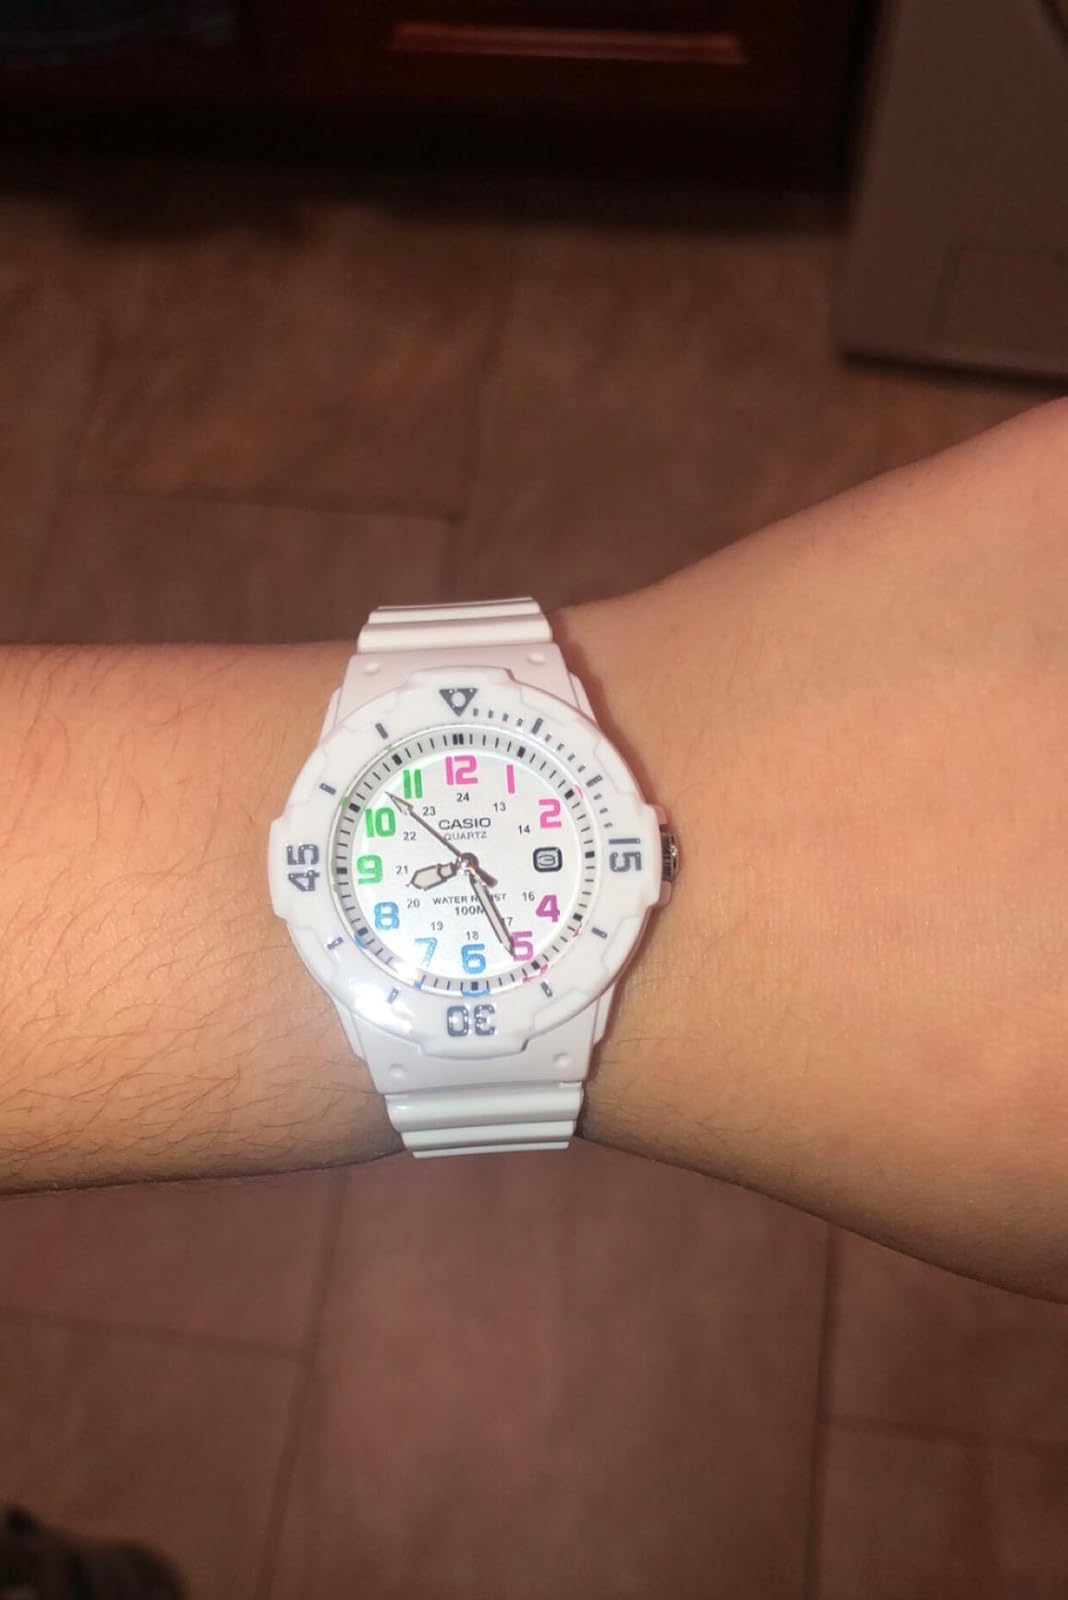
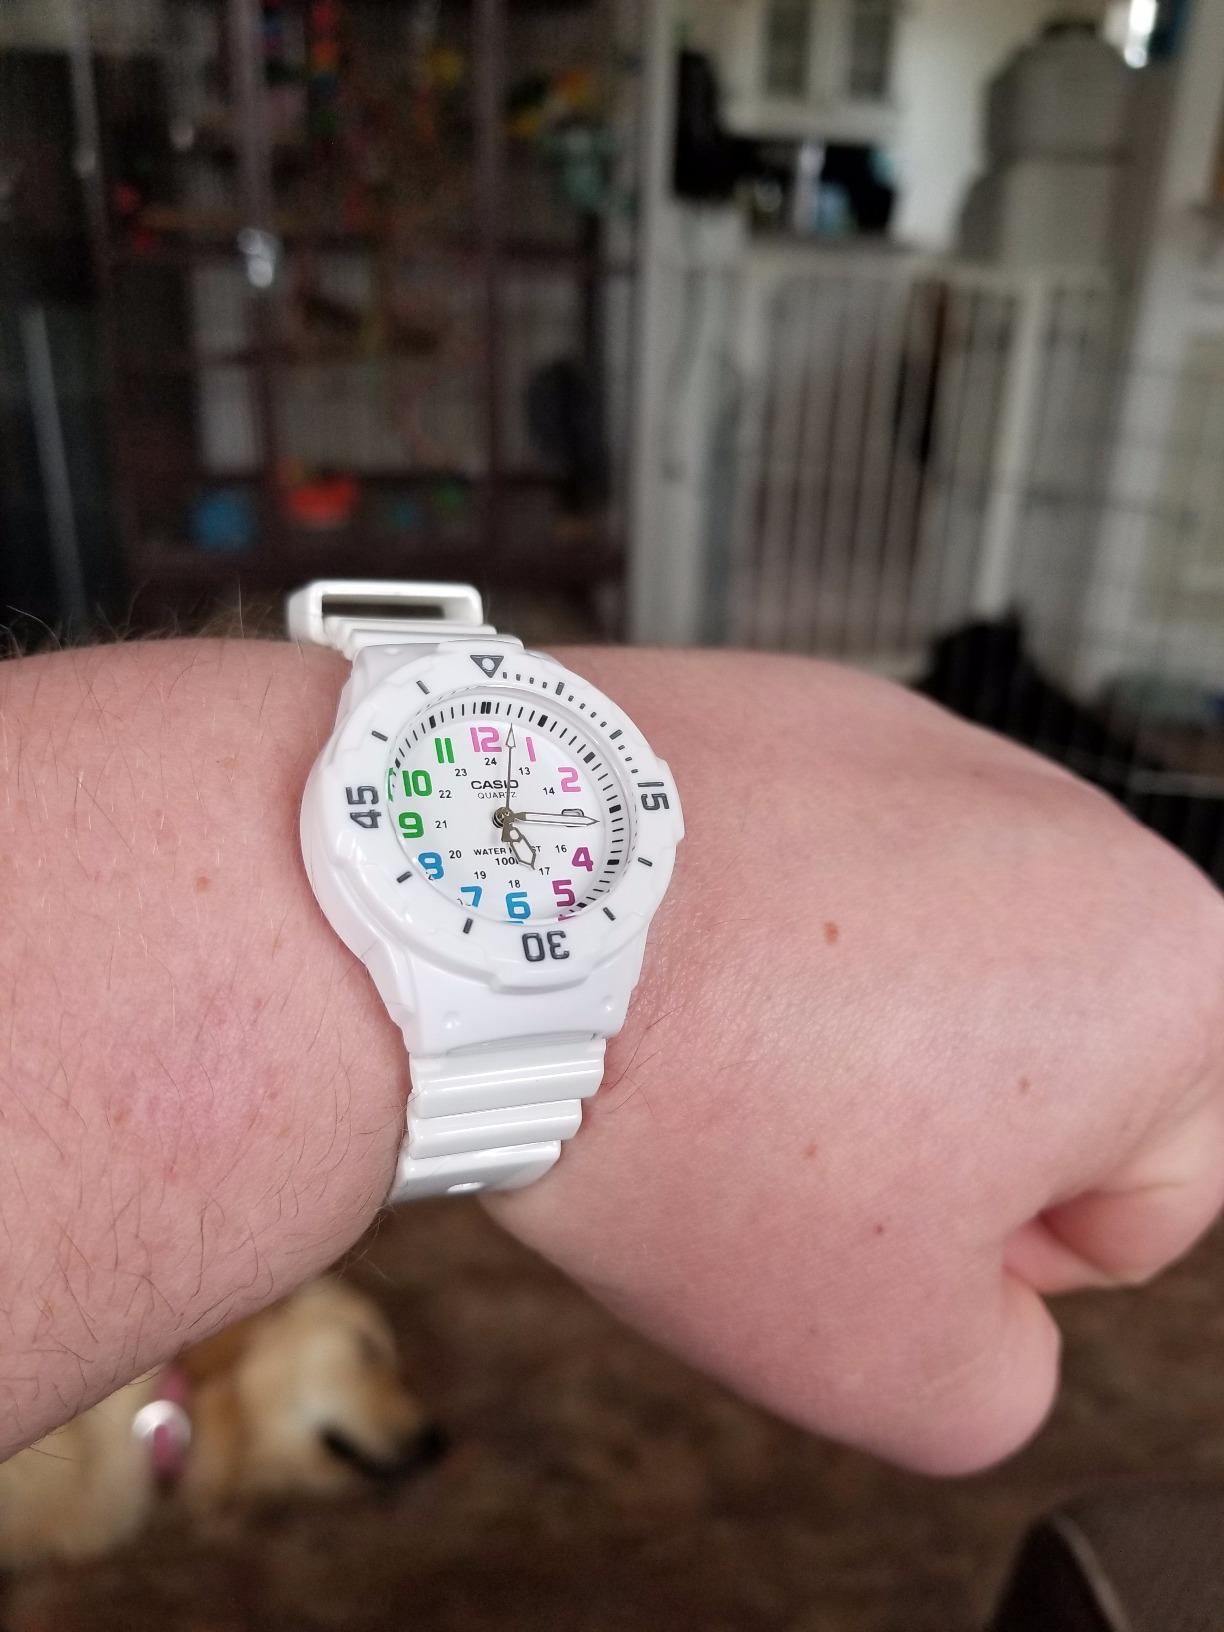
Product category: accessories_watch
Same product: yes